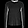
Label: Pullover